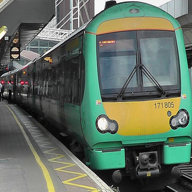
Vehicle type: Trains